Alfred Worden

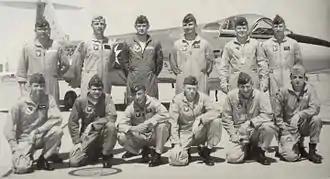
Worden's graduating class at the Aerospace Research Pilot School, 1965. Worden is standing furthest right.

At the time Worden graduated from West Point, he had no piloting experience. The United States Air Force Academy was not yet graduating cadets, and would not until 1959. Graduates of West Point and Annapolis were permitted to choose to be commissioned in the Air Force, and some of Worden's instructors urged this course upon him. He chose the Air Force, thinking promotion would be faster, something he subsequently learned was not the case.